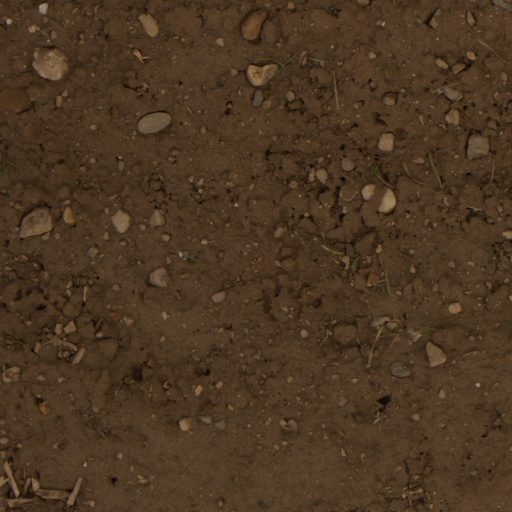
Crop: wheat